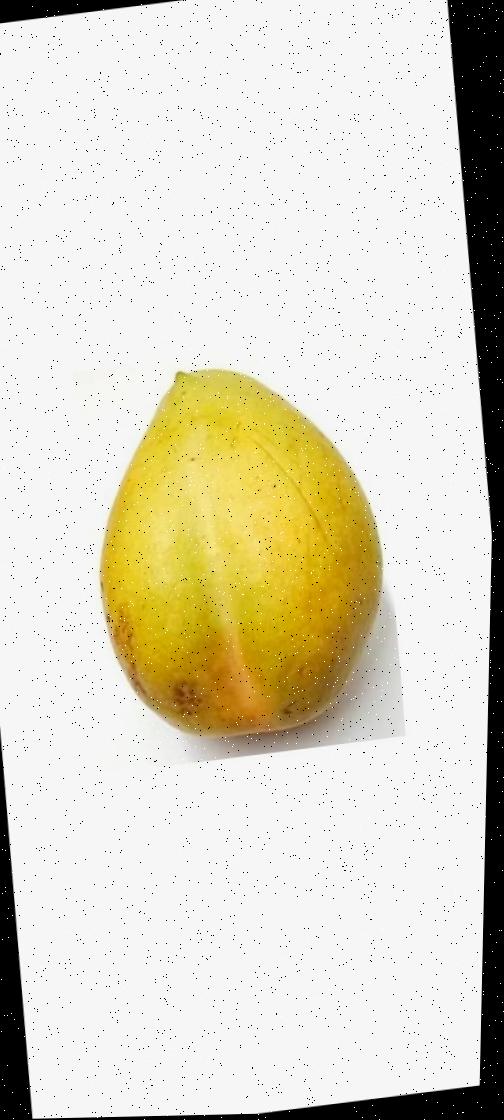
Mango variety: Bari-11